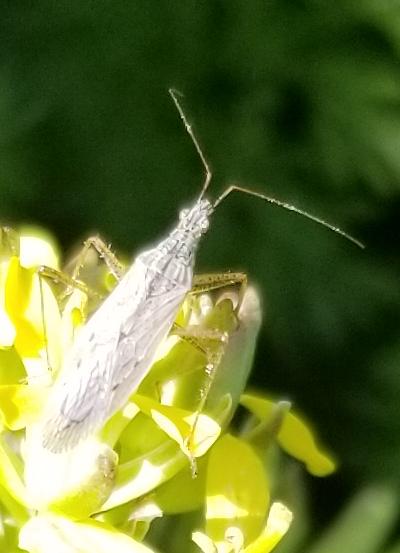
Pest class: predators